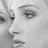
Emotion: sad